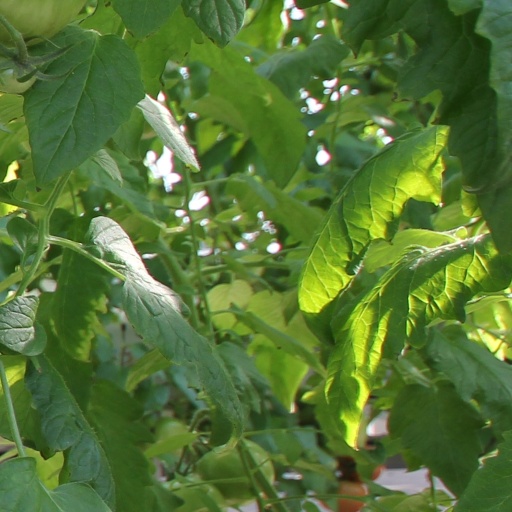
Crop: tomato